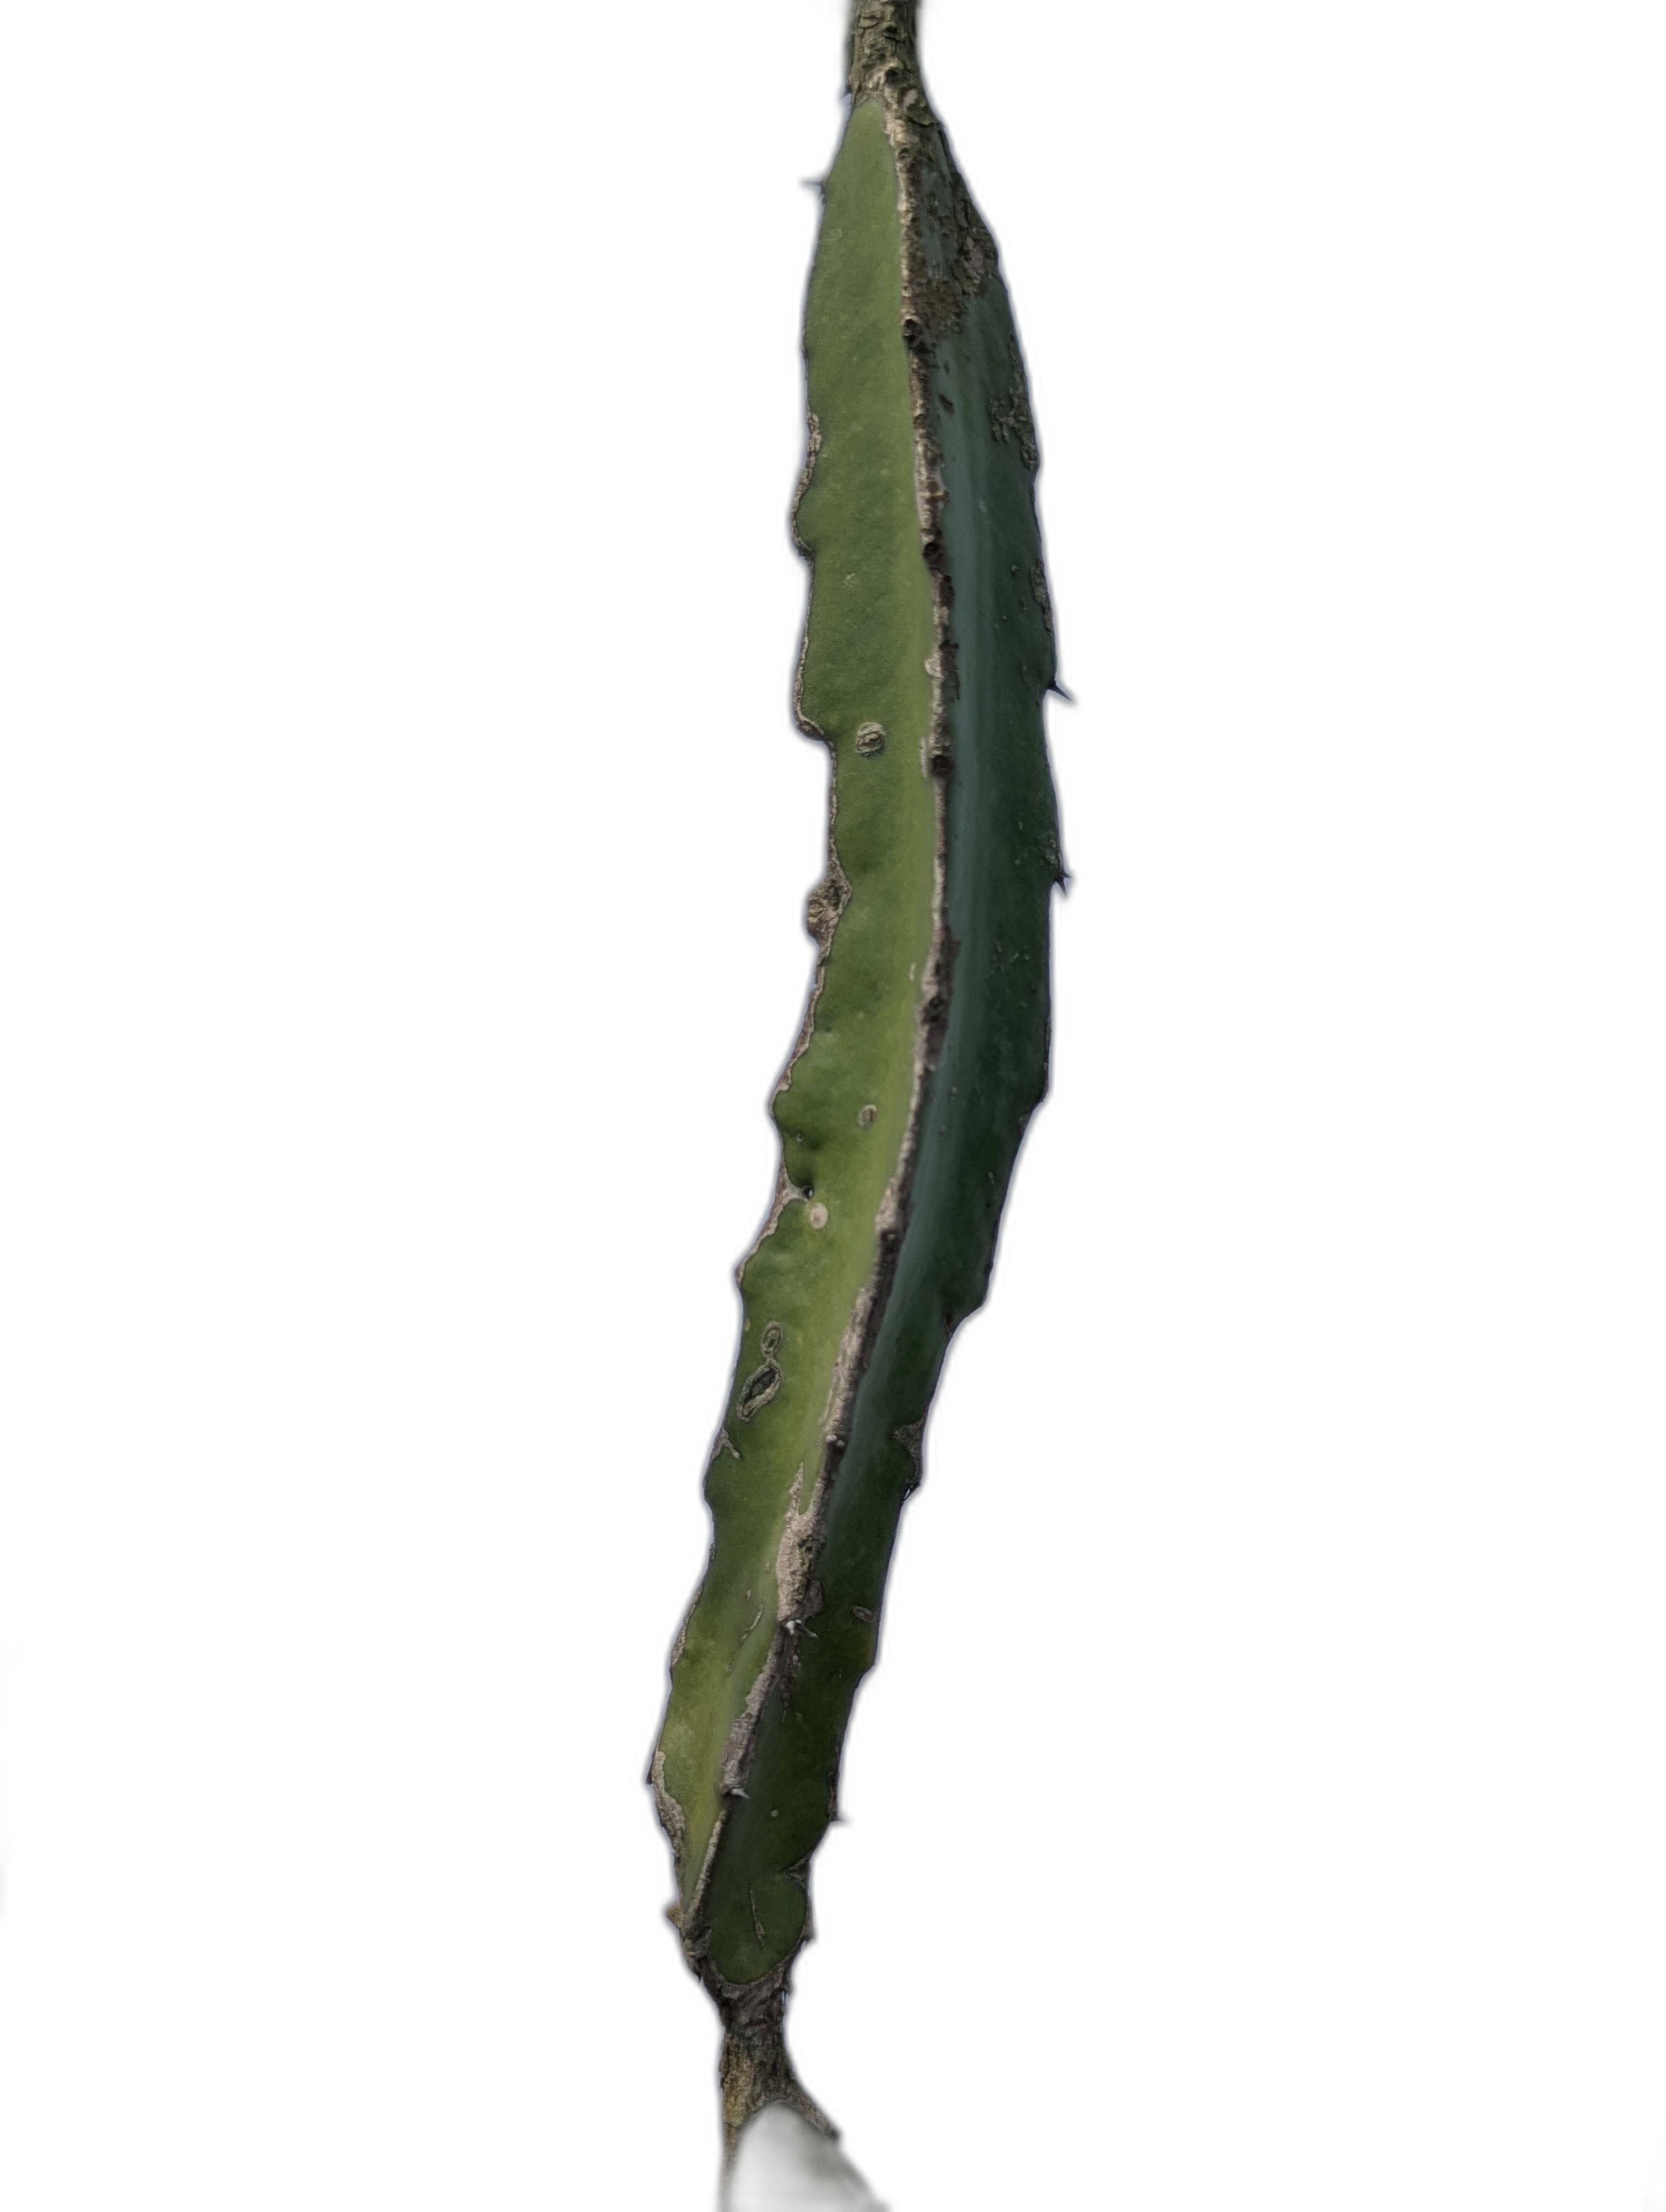
Label: Good leaf